Manno Lake

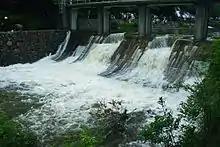

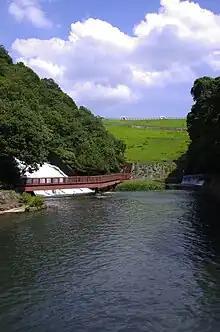

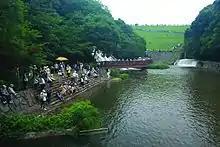

A "Yuru" is a water reservoir plug. Yuru-Nuki ceremony, which is held on annually on June 15 at Manno Pond, releases water to irrigate fields for the rice-planting season.